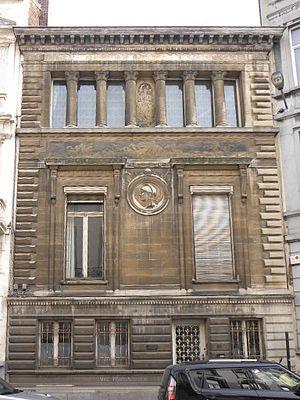
Octave Van Rysselberghe est un architecte belge de la période Art nouveau actif à Bruxelles.
L'hôtel Goblet d'Alviella est un hôtel particulier situé à Saint-Gilles.
Cet article recense le patrimoine immobilier protégé à Saint-Gilles. Le patrimoine immobilier protégé fait partie du patrimoine culturel en Belgique.